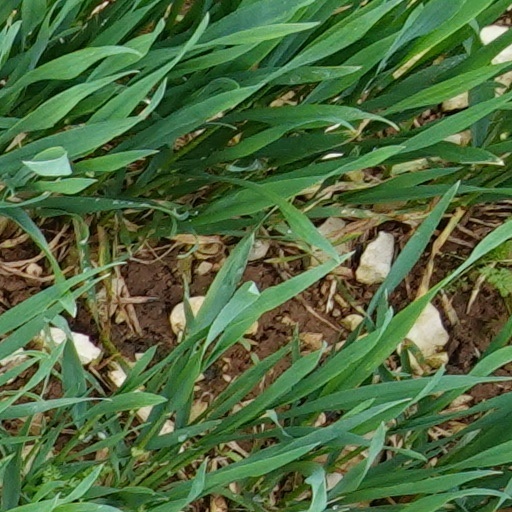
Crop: wheat